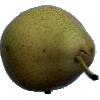
Label: pear_forelle